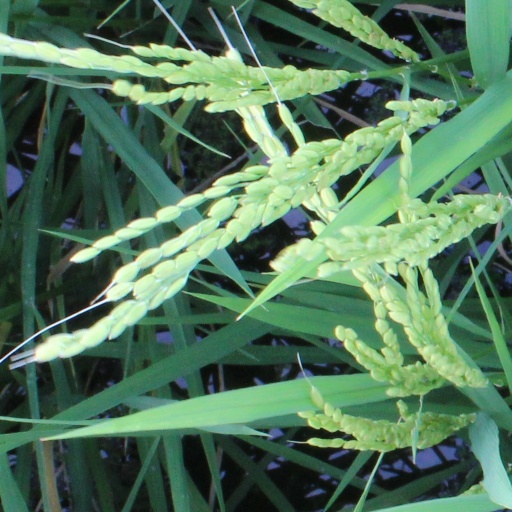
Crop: rice